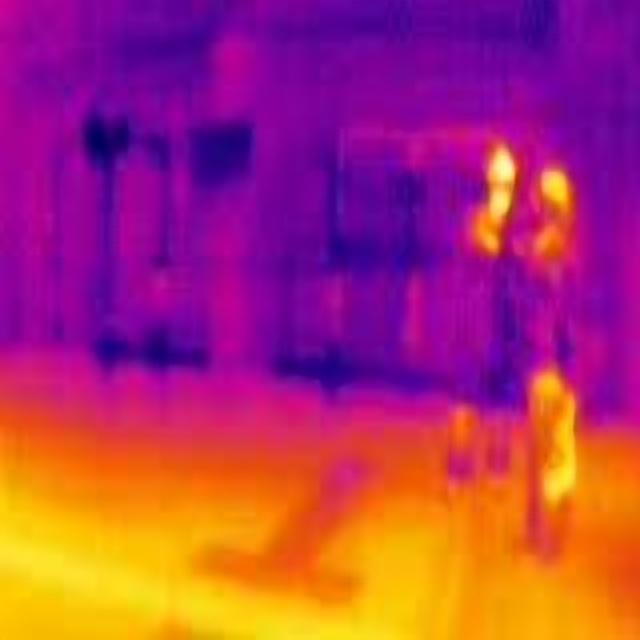
Detected objects:
label: person
label: person